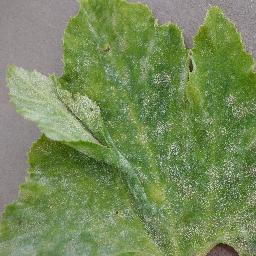
Label: Squash___Powdery_mildew